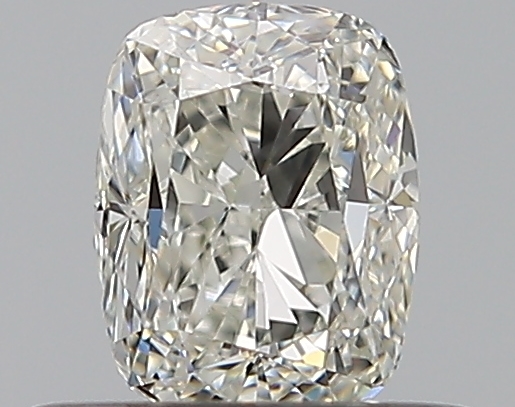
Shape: cushion
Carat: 0.5
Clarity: VVS1
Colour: J
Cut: FG
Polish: EX
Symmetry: GD
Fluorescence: F
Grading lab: GIA
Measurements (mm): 5 x 3.91 x 2.91